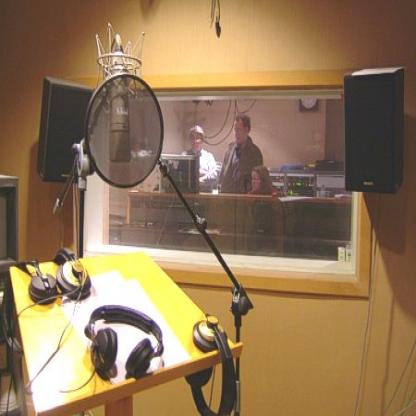
Scene: Indoor